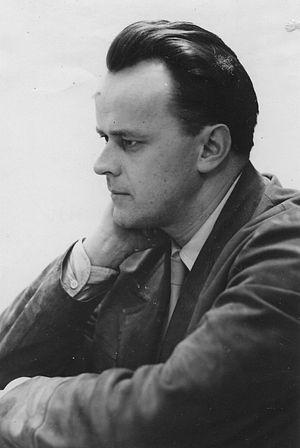
Luděk Pachman est un joueur d'échecs tchèque puis allemand né le 11 mai 1924 à Bělá pod Bezdězem, en Tchécoslovaquie, et mort le 6 mars 2003 à Passau, en Allemagne. Il obtint le titre de Grand maître international en 1954 et participa à huit olympiades avec l'équipe de Tchécoslovaquie de 1952 à 1966. En 1972, il fut autorisé à émiger en Allemagne de l'Ouest où il remporta le championnat de Allemagne de l'Ouest en 1978.